Jon D. Levy

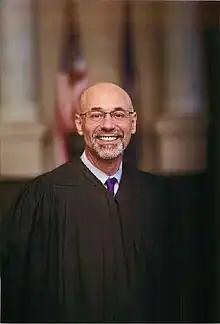

Jon David Levy (born March 18, 1954) is a senior United States district judge of the United States District Court for the District of Maine and served as an associate justice of the Maine Supreme Judicial Court from 2002 to 2014.